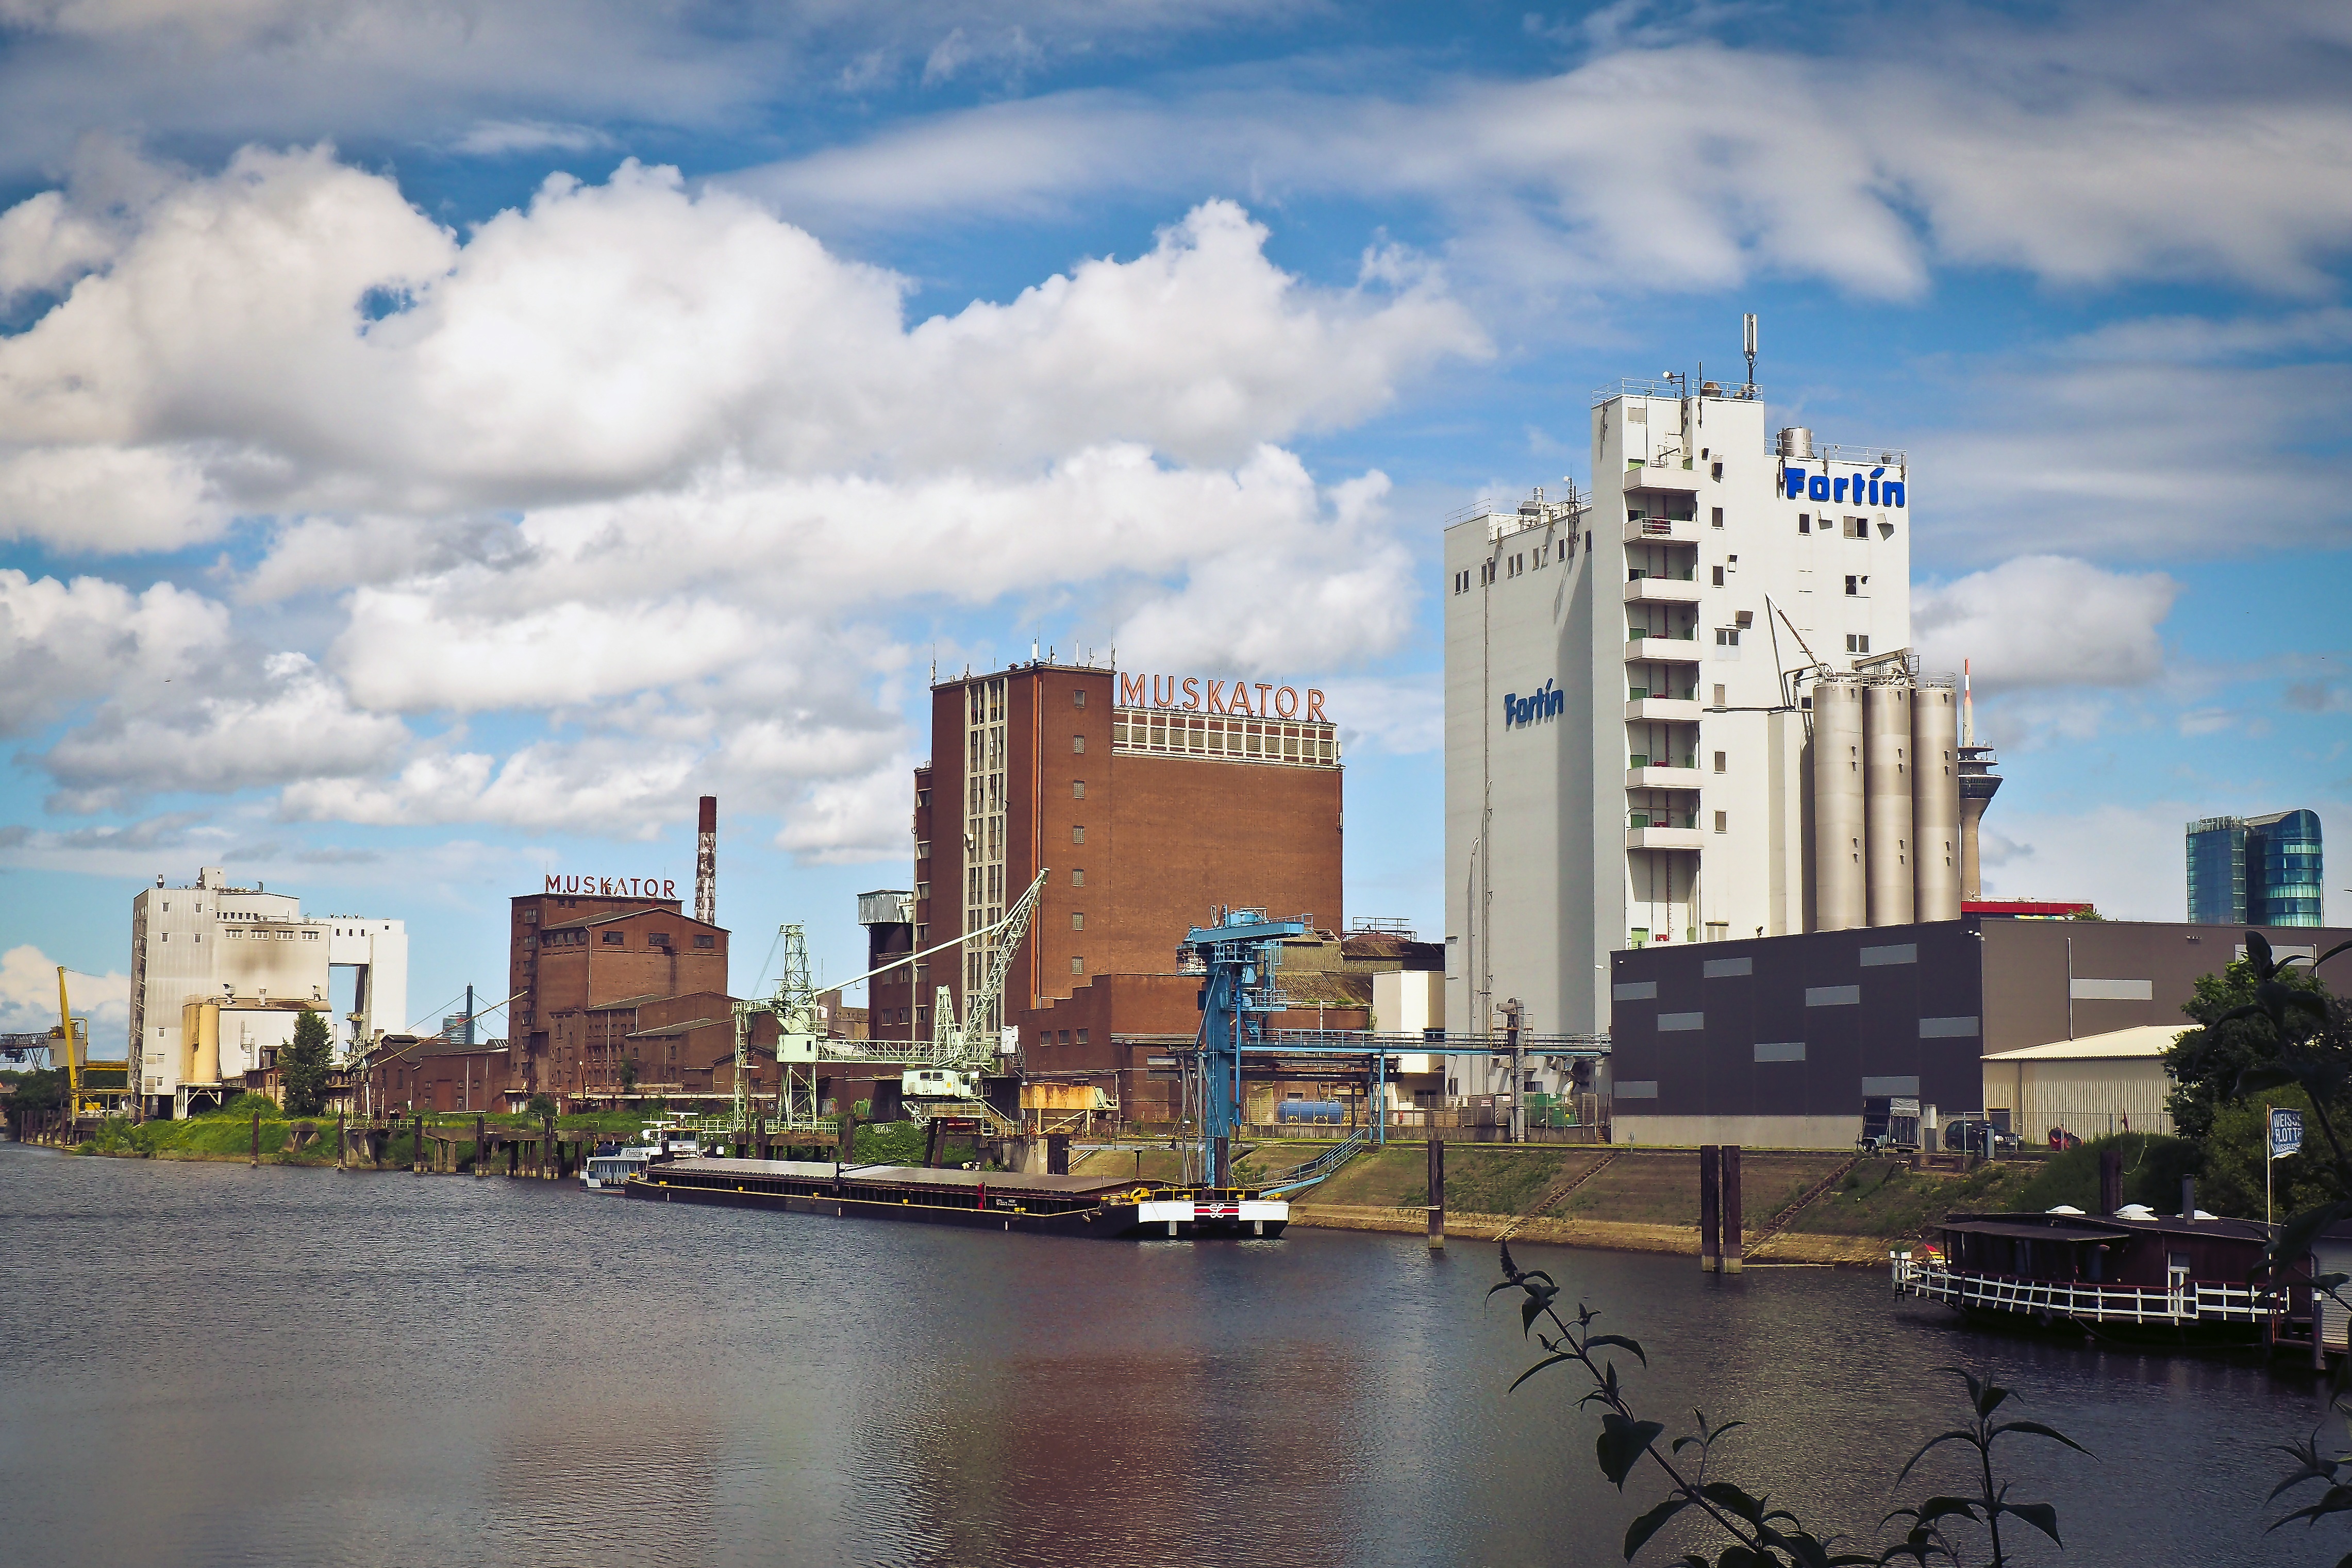
architecture, skyline, building, old, city, atmosphere, skyscraper, urban, river, ship, cityscape, downtown, reflection, broken, landmark, facade, harbor, factory, industry, port, decay, ruin, old building, waterway, tower block, dilapidated, shabby, forget, leave, rhine, industrial plant, lost places, pforphoto, factory building, lapsed, old factory, morbid, run down, dusseldorf, industrial landscape, urban area, factories, geographical feature, human settlement